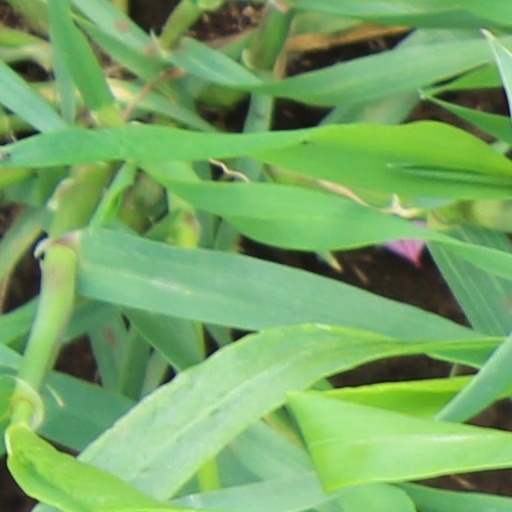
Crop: wheat